John Drew Barrymore

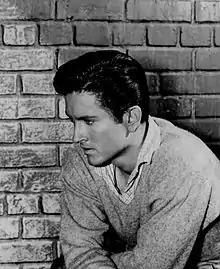
Barrymore in 1953

Barrymore's film career began with a small role in "The Sundowners" (1950), a Western with Robert Preston. As he was a minor he needed his mother's permission. His fee was $7,500. He was promoted to leading man in just his second movie, the Western "High Lonesome" (1950), written and directed by Alan Le May, who also wrote Barrymore's next film, "Quebec" (1951). He starred in "The Big Night" (1951), co-written and directed by Joseph Losey, and was in "Thunderbirds" (1952) with John Derek at Republic. In 1953, he was briefly jailed for failing to appear on three old traffic charges.